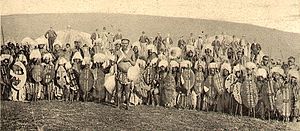
Zuluer
Zulukrigere på et postkort. 19. århundrede
Zuluerne er en afrikansk etnisk gruppe på omkring 11 millioner, der hovedsageligt bor i den sydafrikanske provins KwaZulu-Natal. Der bor også mindre grupper af zuluer i Zimbabwe, Zambia og Mozambique.